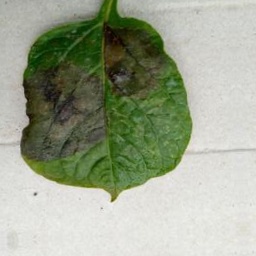
Etiqueta: Late Blight